2003 24 Hours of Le Mans

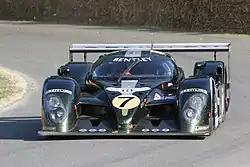
The race-winning 7 Bentley Speed 8, driven at the 2009 Goodwood Festival of Speed.

The 2003 24 Hours of Le Mans was a non-championship 24-hour automobile endurance race from 14 to 15 June 2003 at the Circuit de la Sarthe near Le Mans, France for teams of three drivers each entering Le Mans Prototype and Grand Touring cars before approximately 220,000 people. It was the race's 71st edition, as organised by the automotive group, the Automobile Club de l'Ouest (ACO) since 1923. A test day was held seven weeks prior to the race on 4 May.